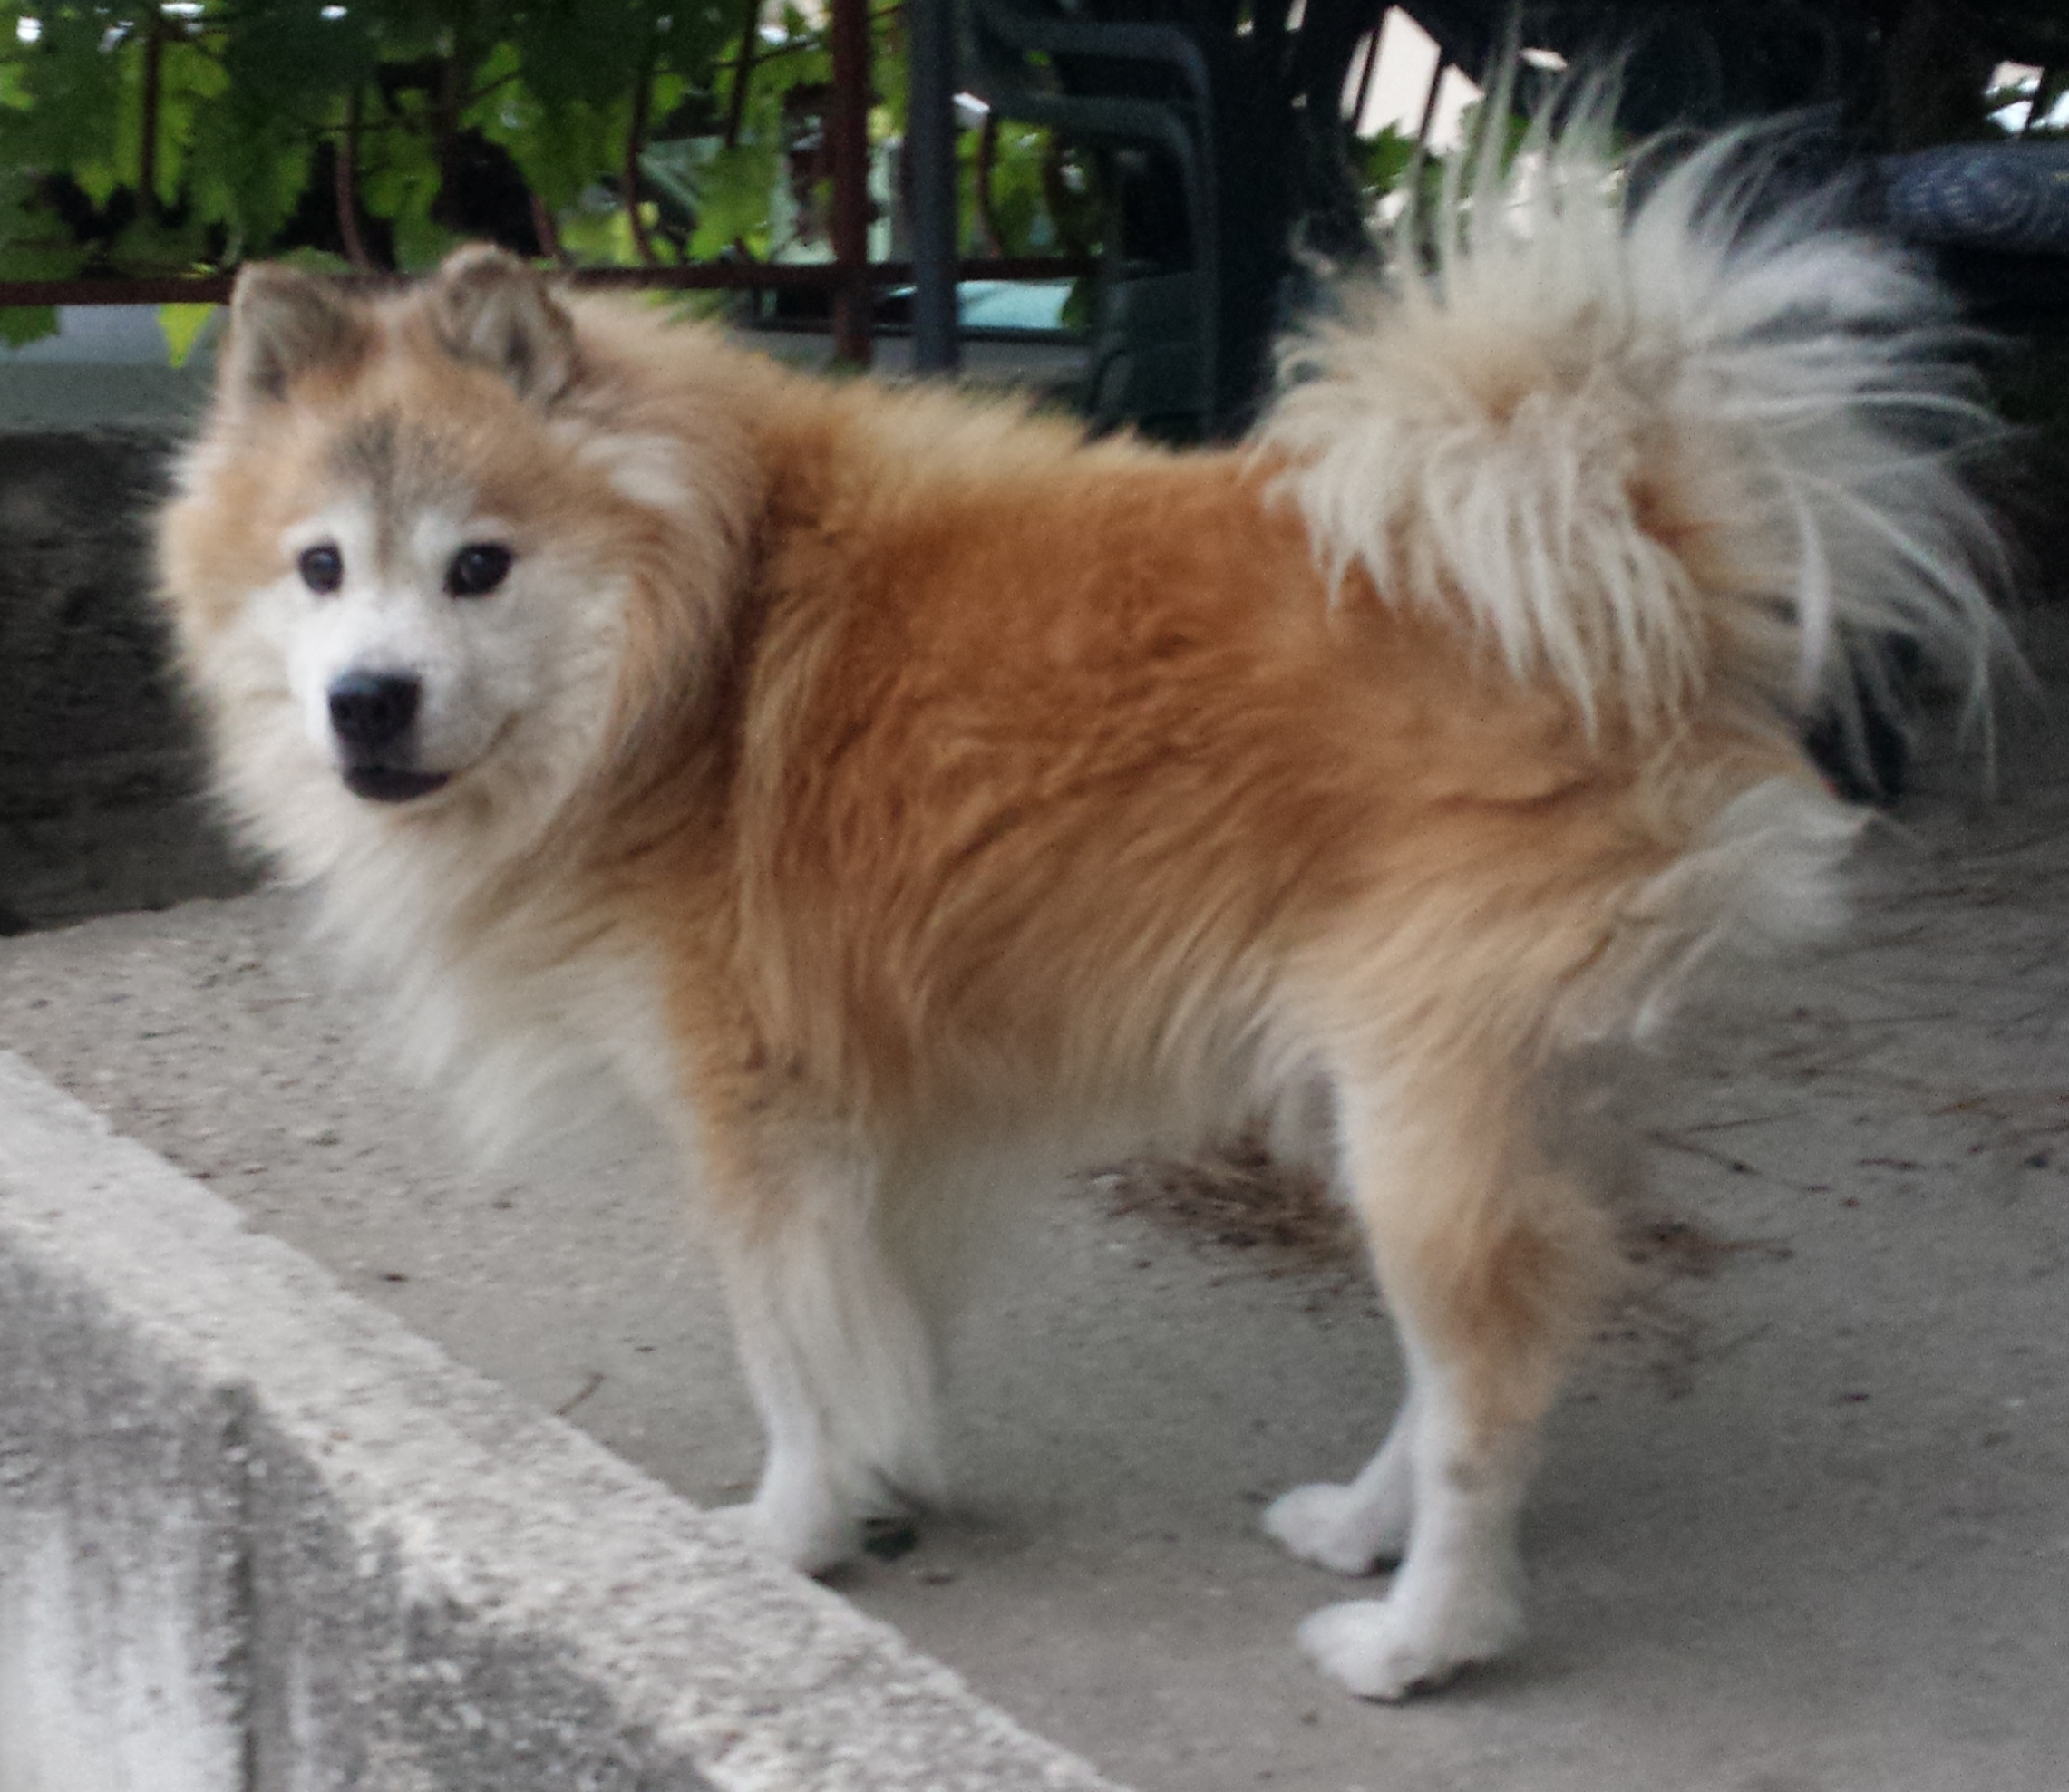
dog, mammal, vertebrate, dog breed, canidae, carnivore, icelandic sheepdog, akita, pomeranian, ancient dog breeds, companion dog, eurasier, german spitz mittel, german spitz, spitz, rare breed dog, sporting group, elo, akita inu, fawn